Gurdon, Arkansas

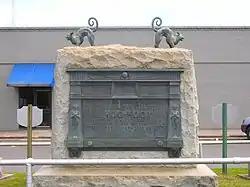
Hoo Hoo Cats on a monument dedicated to the Concatenated Order of Hoo-Hoo in Gurdon; listed on National Register of Historic Places, April 2009

The town was founded in the late 19th century as a railroad town for the timber industry on the St. Louis, Iron Mountain and Southern Railway (now the Union Pacific Railroad). Originally settled in 1873, the city was incorporated in 1880. The town's name derives from railroad executive Henry Gurdon Marquand's middle name.